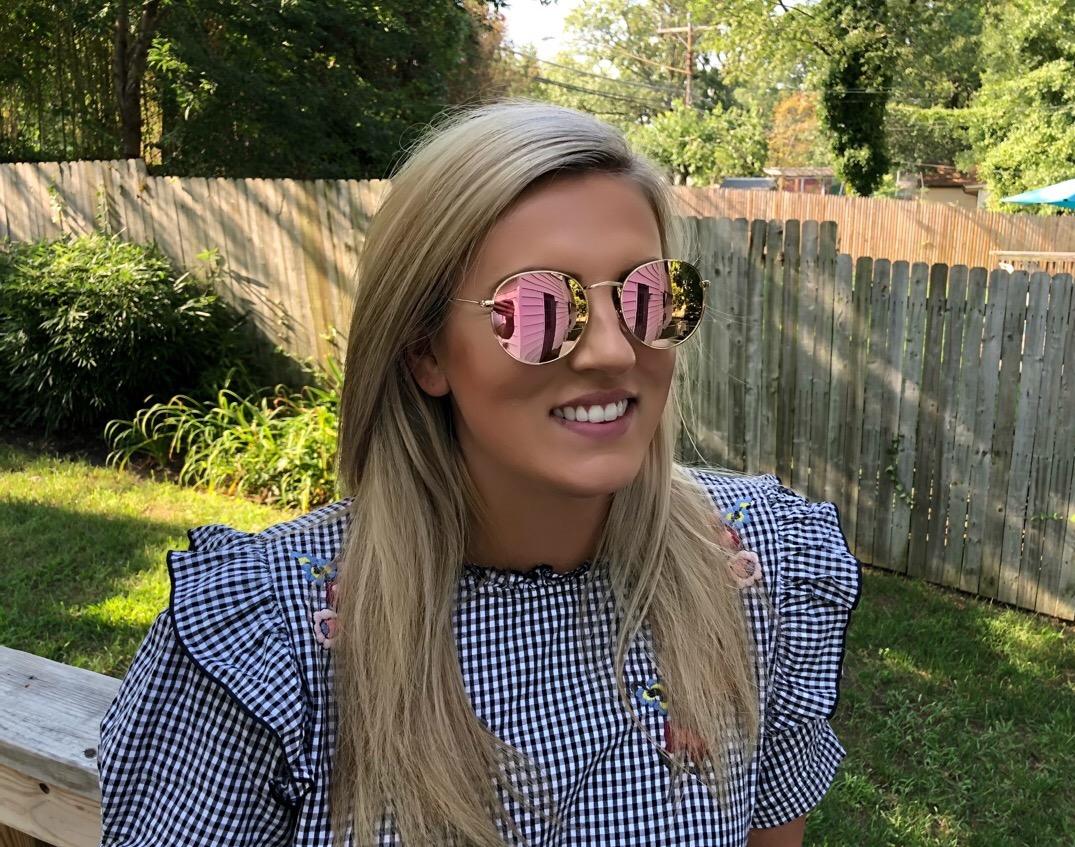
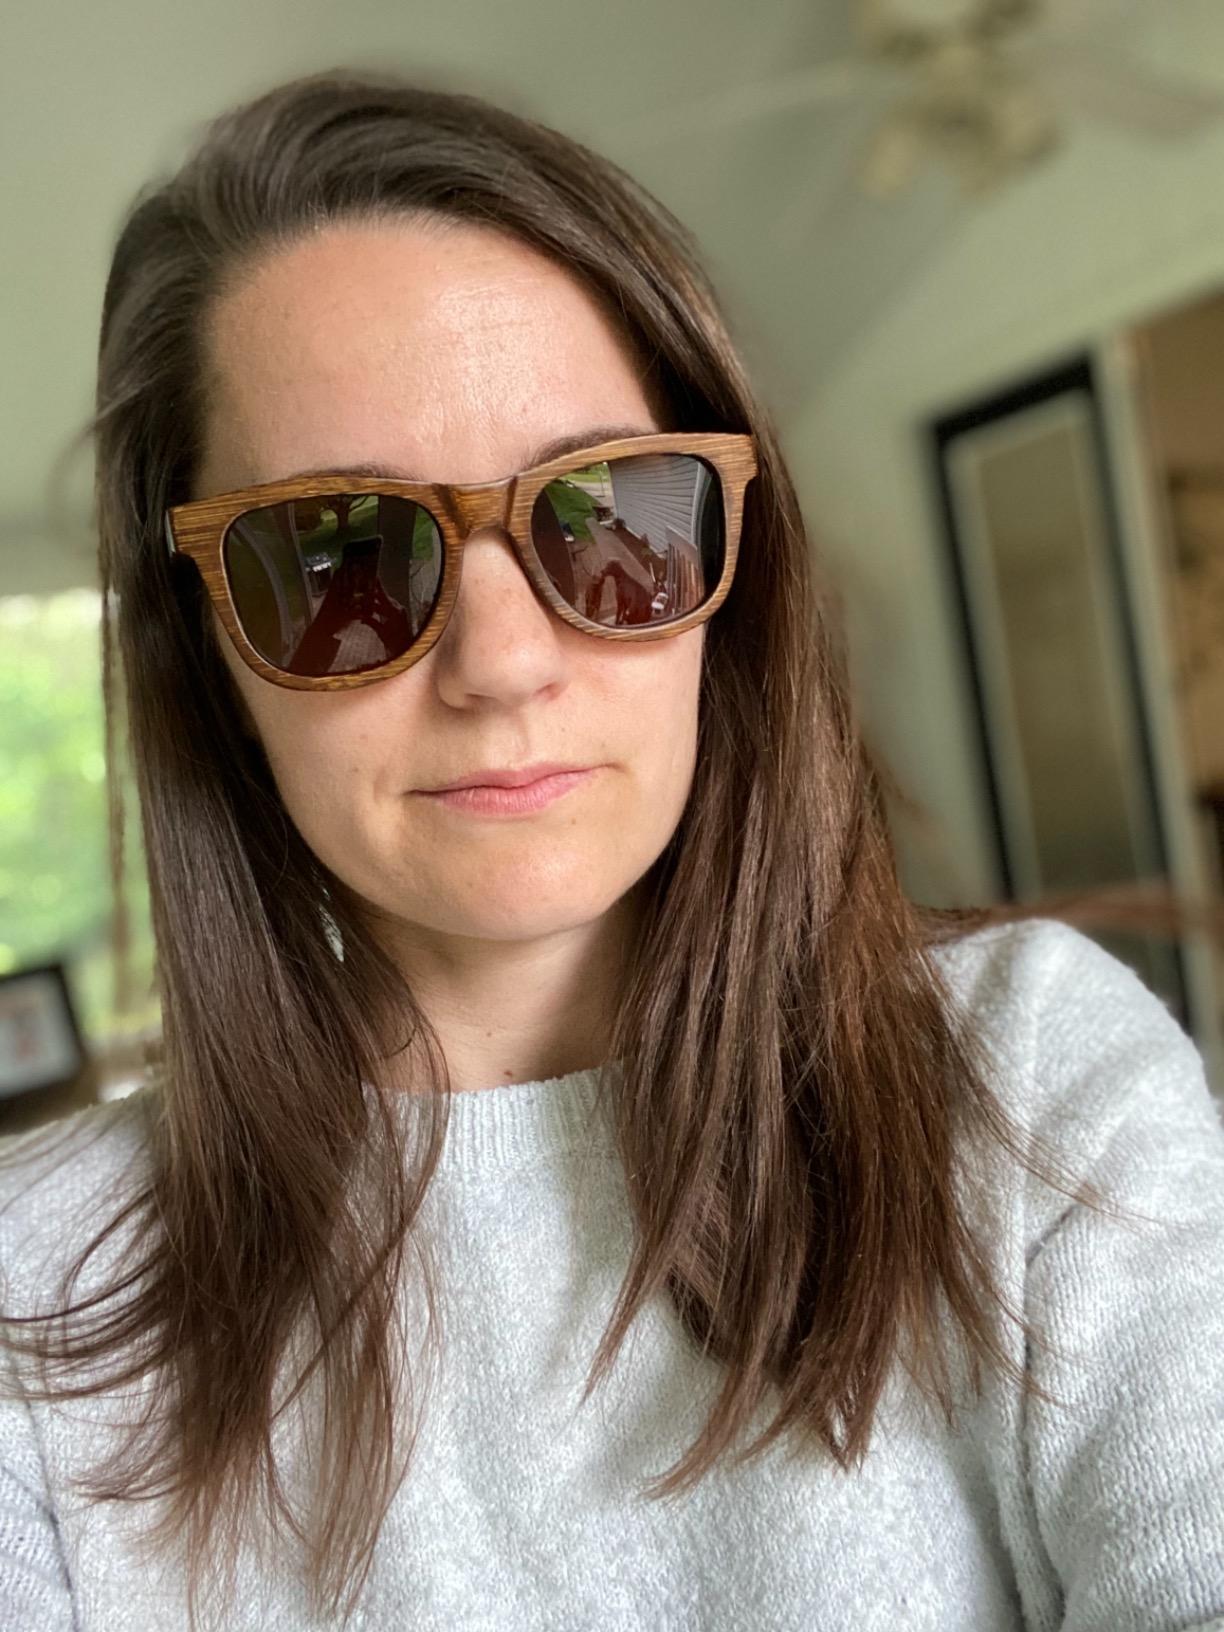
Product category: accessories_sunglasses
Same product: no